Honai Station

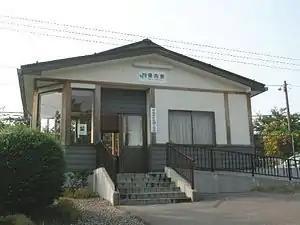
Honai Station, July 2007

is a railway station in the city of Sanjō, Niigata, Japan, operated by East Japan Railway Company (JR East).